Khaled Ali

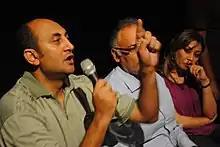
Ali speaking at Tweet Nadwa in July 2011

Ali's career has been highlighted by several prominent legal cases and victories, most involving corruption and the private sector. He fought corruption by the Mubarak government, which had illegally privatised public land and public sector factories. Suing government officials for selling public property, he won a judgment ordering the return of several large companies to public ownership.